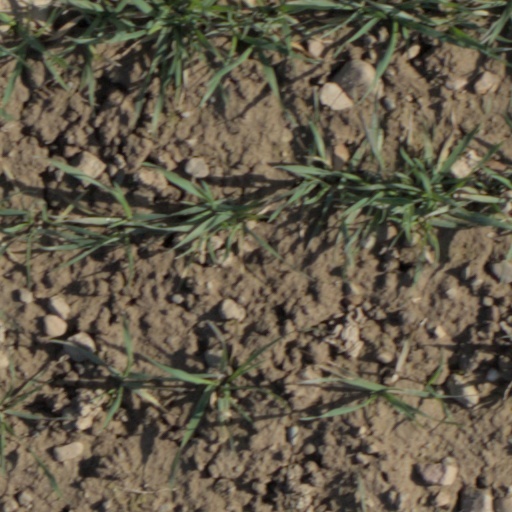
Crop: wheat